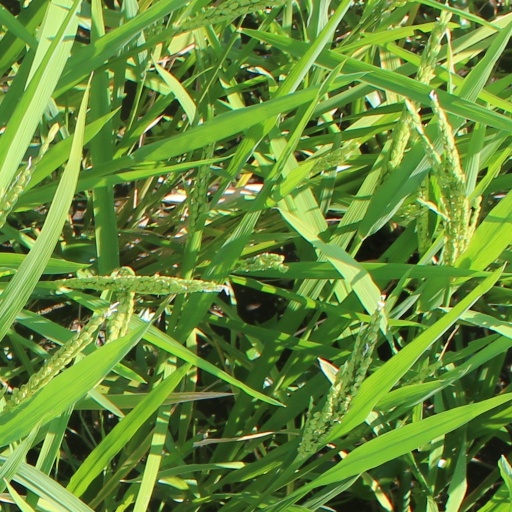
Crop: rice